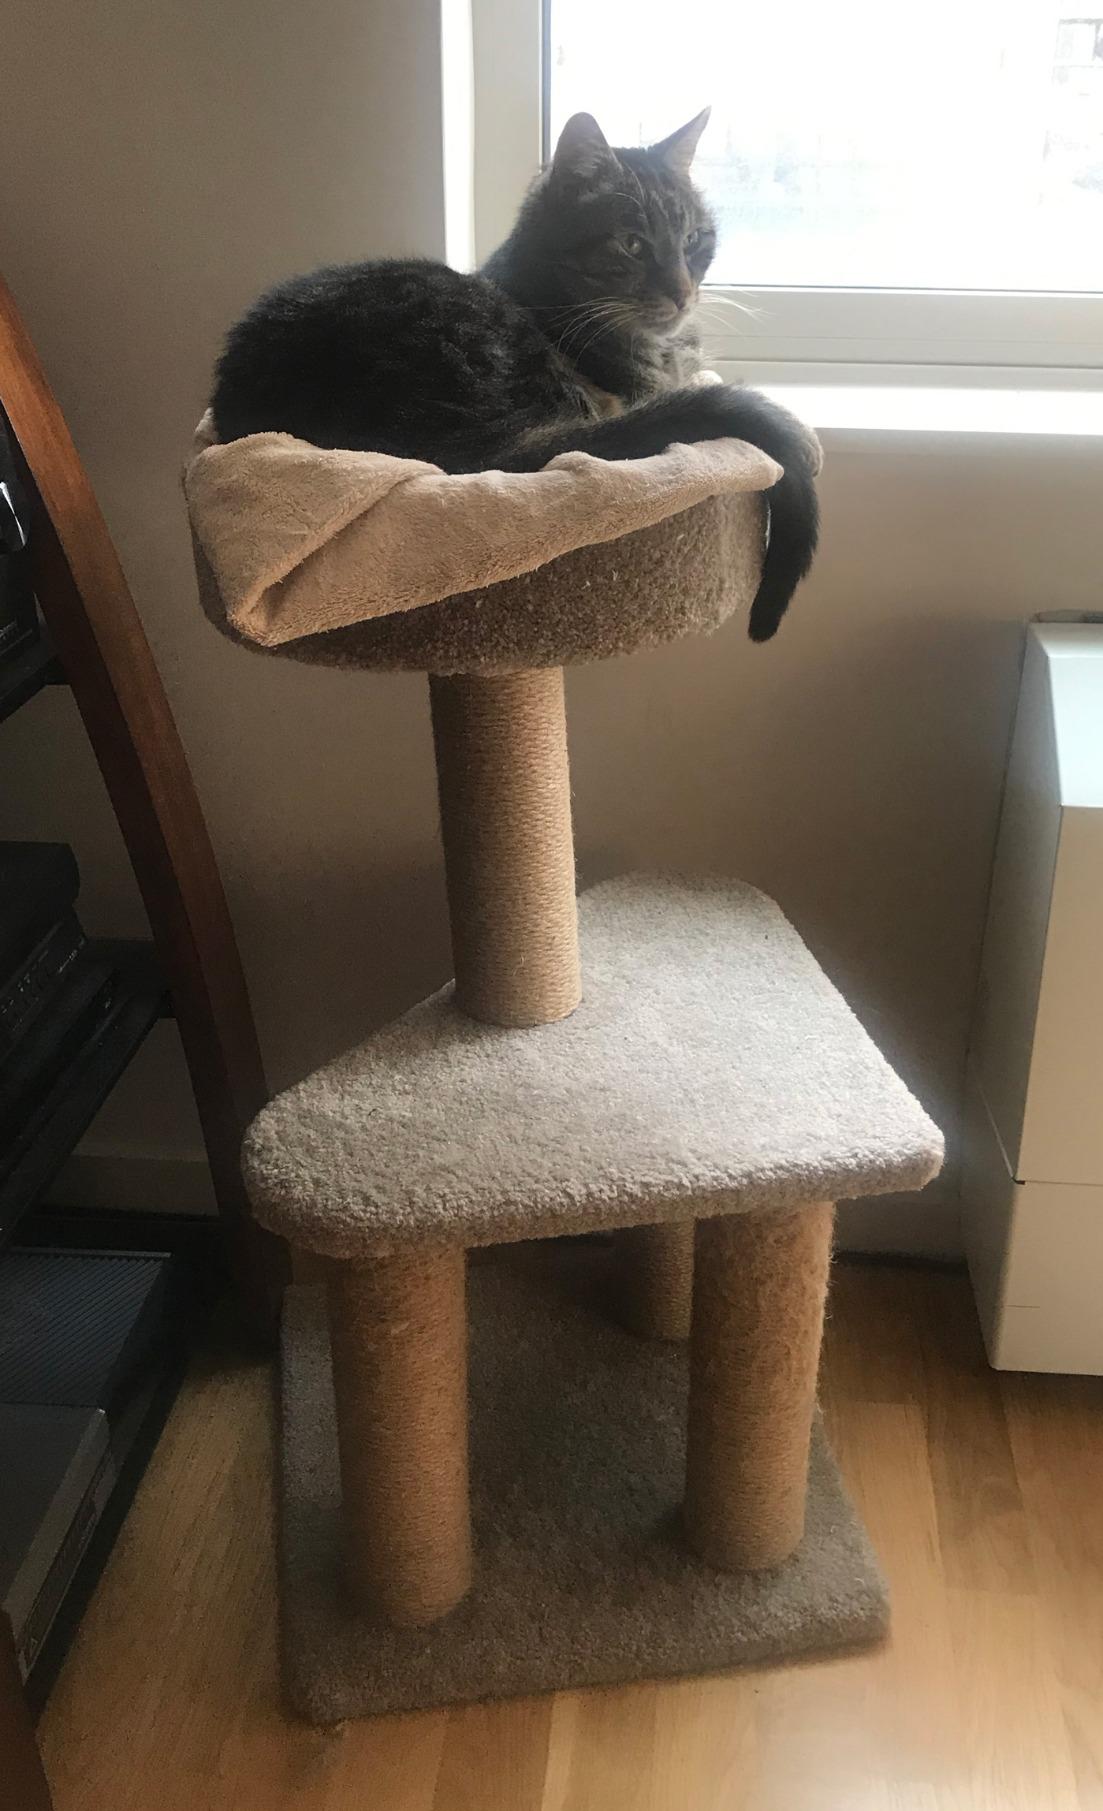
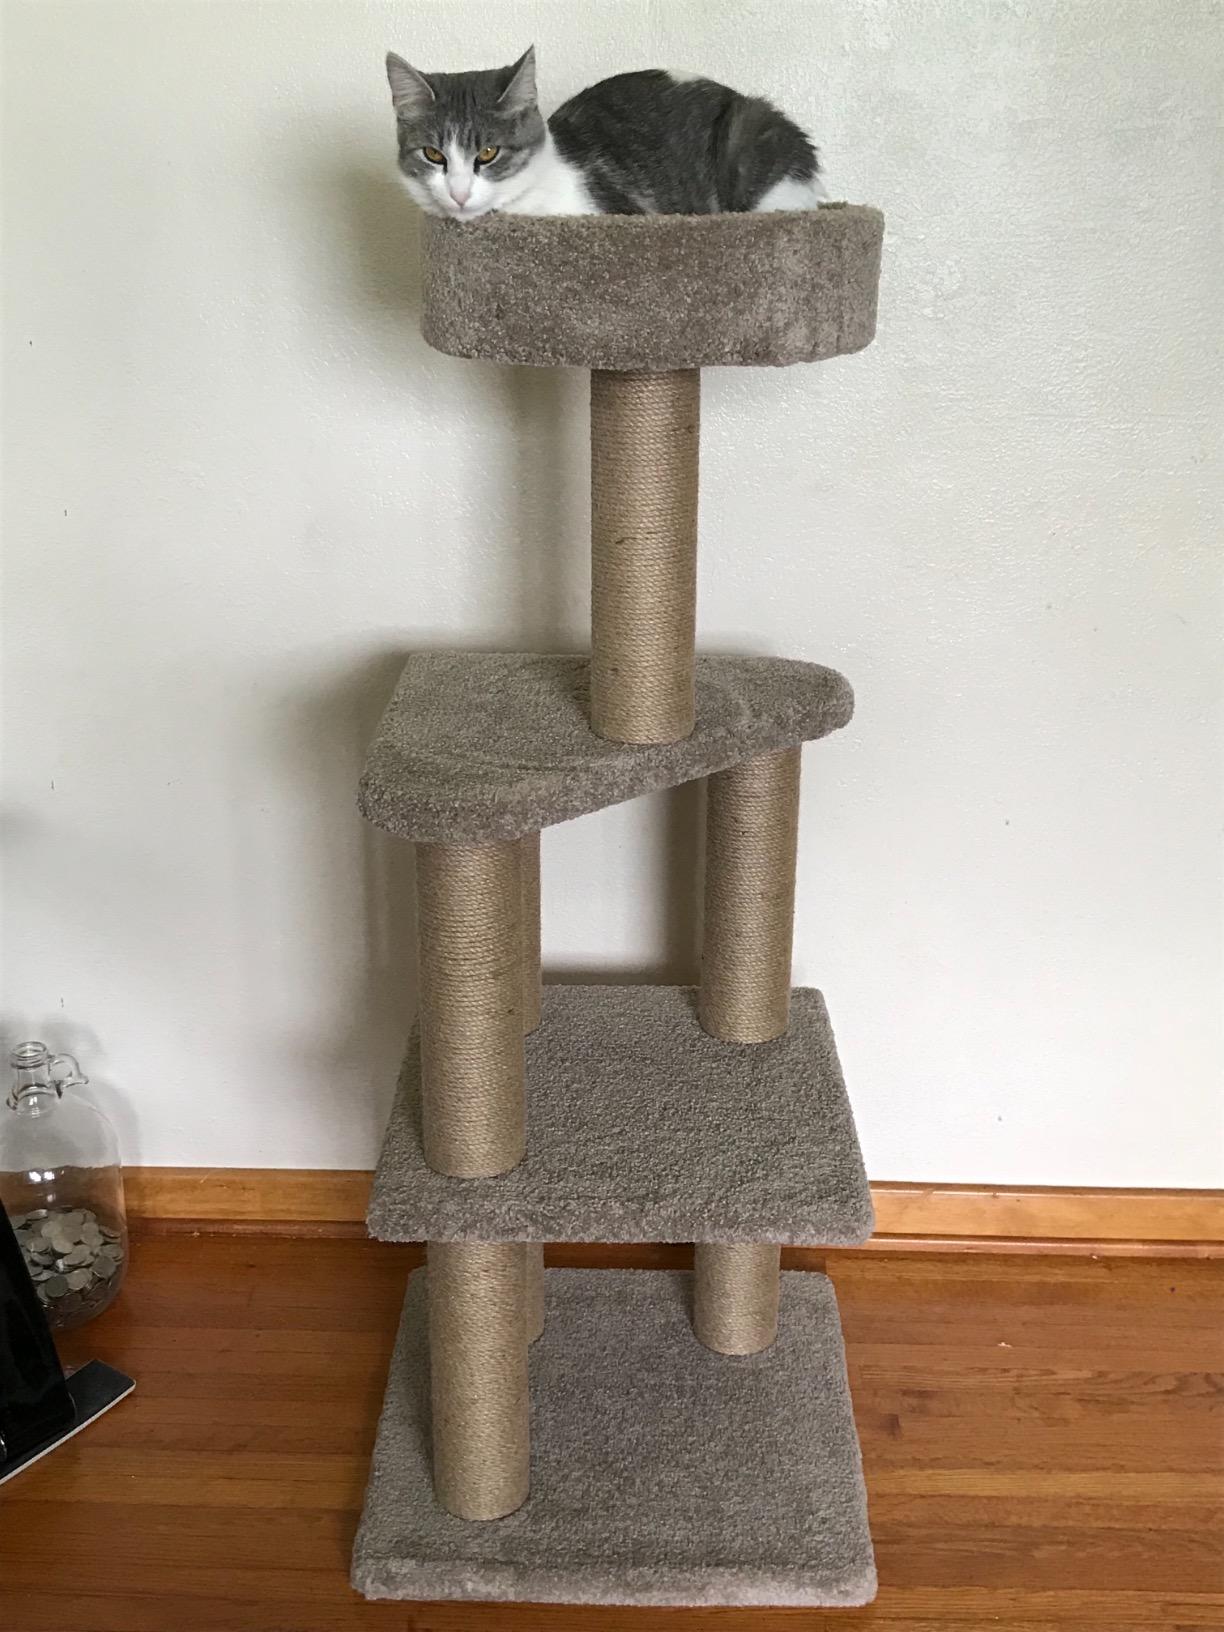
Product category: items_cat tree
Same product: no